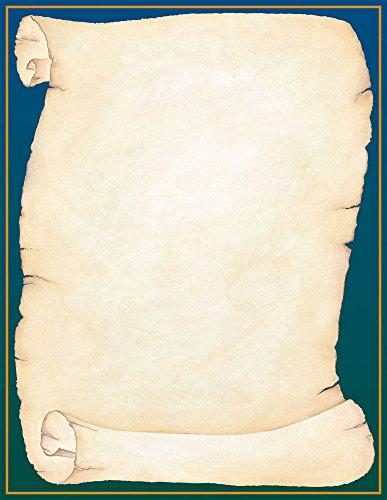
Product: Great Papers! Scroll Letterhead, 8.5"x11", 80 Count (2014338)
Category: Office Products | Office & School Supplies
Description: Paper weight: 100 gsm.
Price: $8.99
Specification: ASIN:B00NU7EXS0|ShippingWeight:1.1pounds(Viewshippingratesandpolicies)|DateFirstAvailable:September23,2014